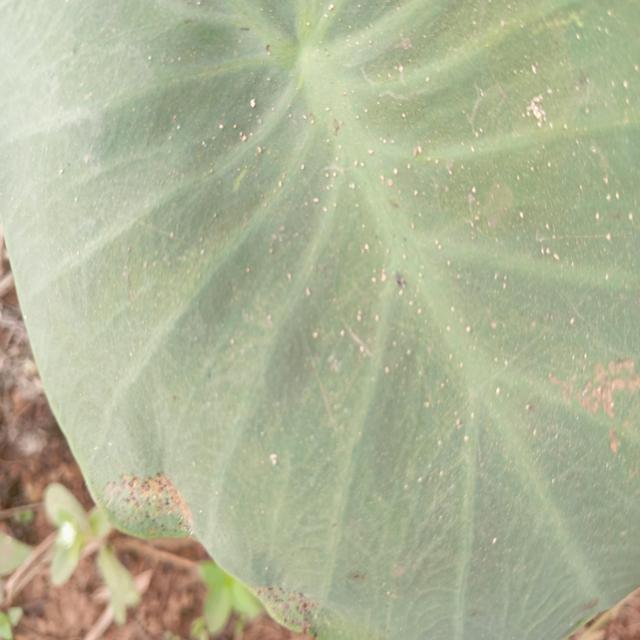
Label: Early_Blight